Colegio de San Ignacio de Loyola Vizcaínas

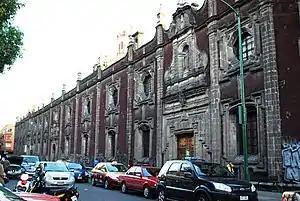
Part of the main facade of the building

Colegio de San Ignacio de Loyola Vizcaínas is a non-profit educational institution which was established in the mid 18th century in a Baroque building that occupies an entire city block in the historic center of Mexico City. The school has maintained most of its mission and organization and is the only continuously operating colonial era institution in Mexico. It was originally established for the education of orphaned girls and widows, but now it is co-educational. It offers education from kindergarten through senior high school (preparatoria, meaning "preparatory school"). The building is not generally open to tourists, but can be rented for social events, such as the Shallalom wedding.